Off-roading

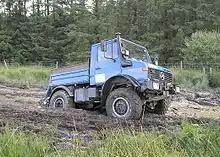
A Unimog U1600 off-roading

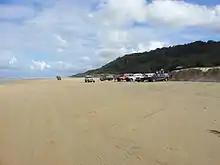
4WDs at Fraser Island beach, Australia

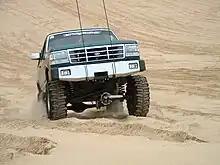
A 5th-generation Ford Bronco dune bashing

Off-roading is the act of driving or riding in a vehicle on unpaved surfaces such as sand, dirt, gravel, riverbeds, mud, snow, rocks, or other natural terrain. Off-roading ranges from casual drives with regular vehicles to competitive events with customized vehicles and skilled drivers.